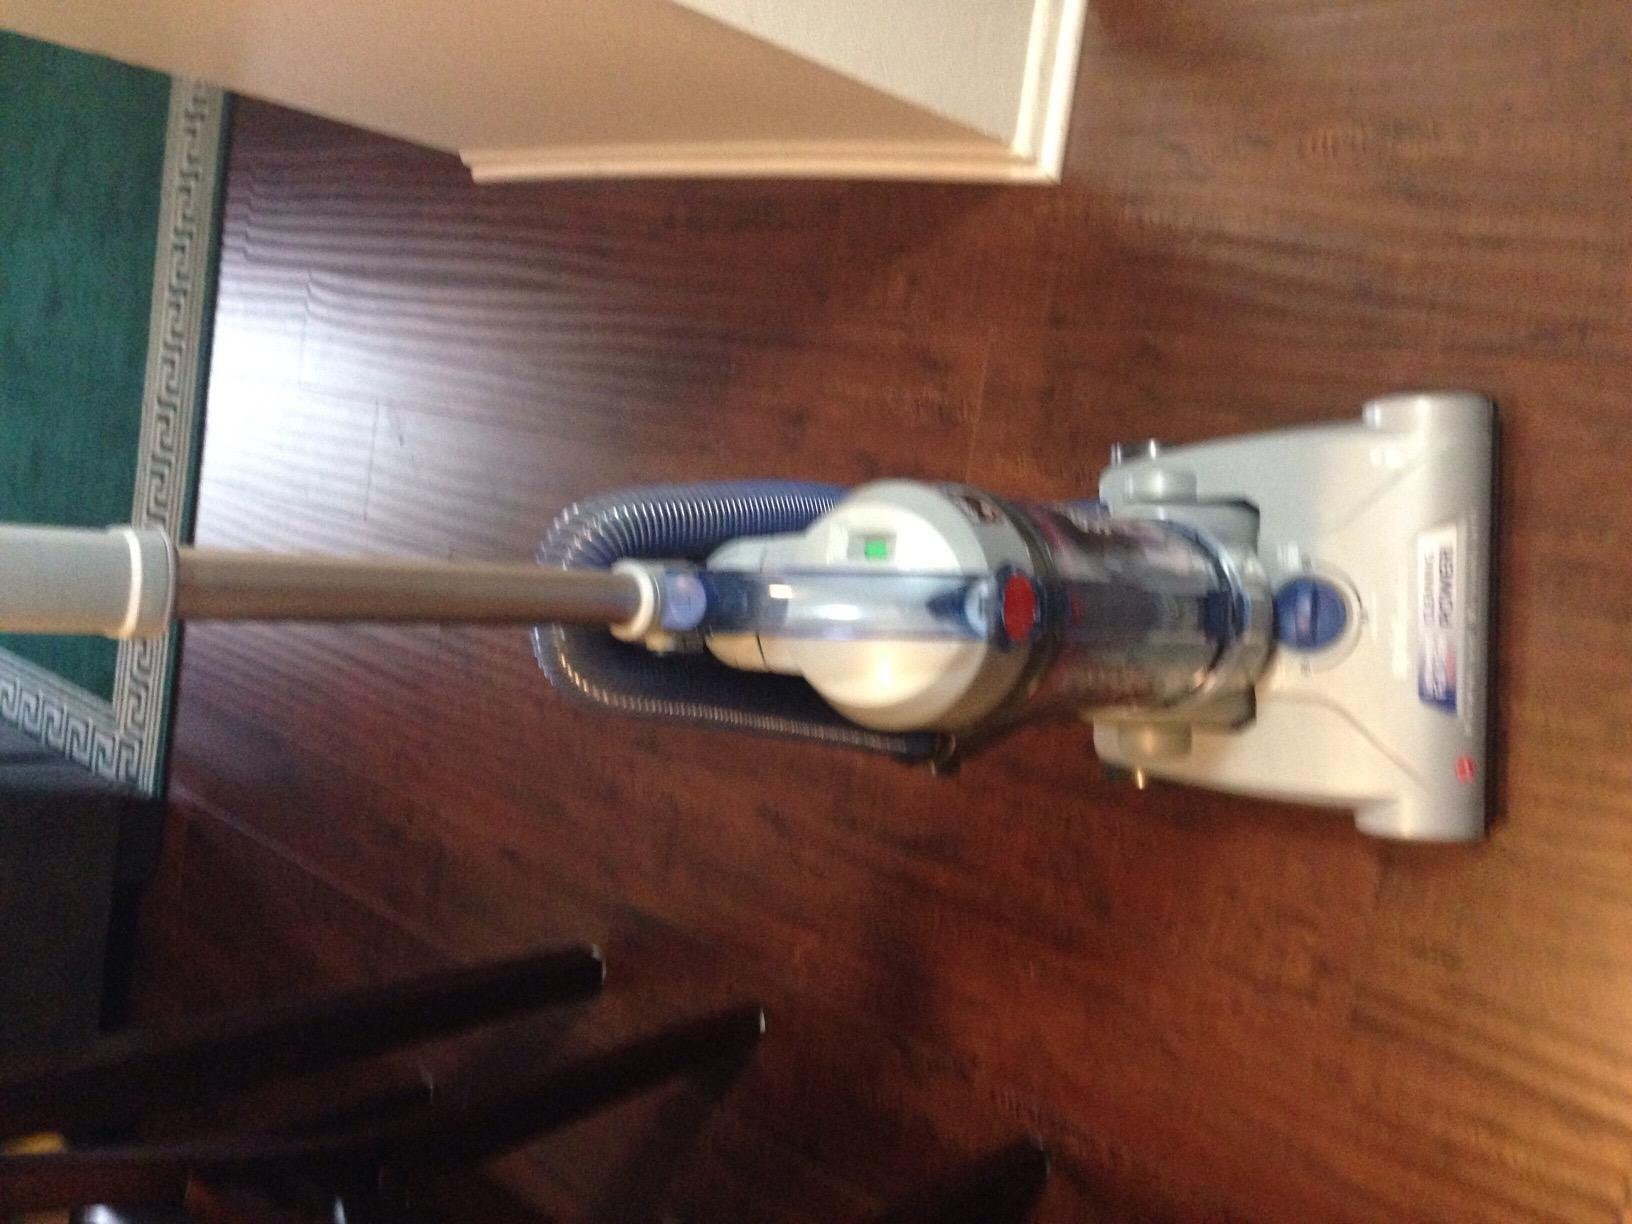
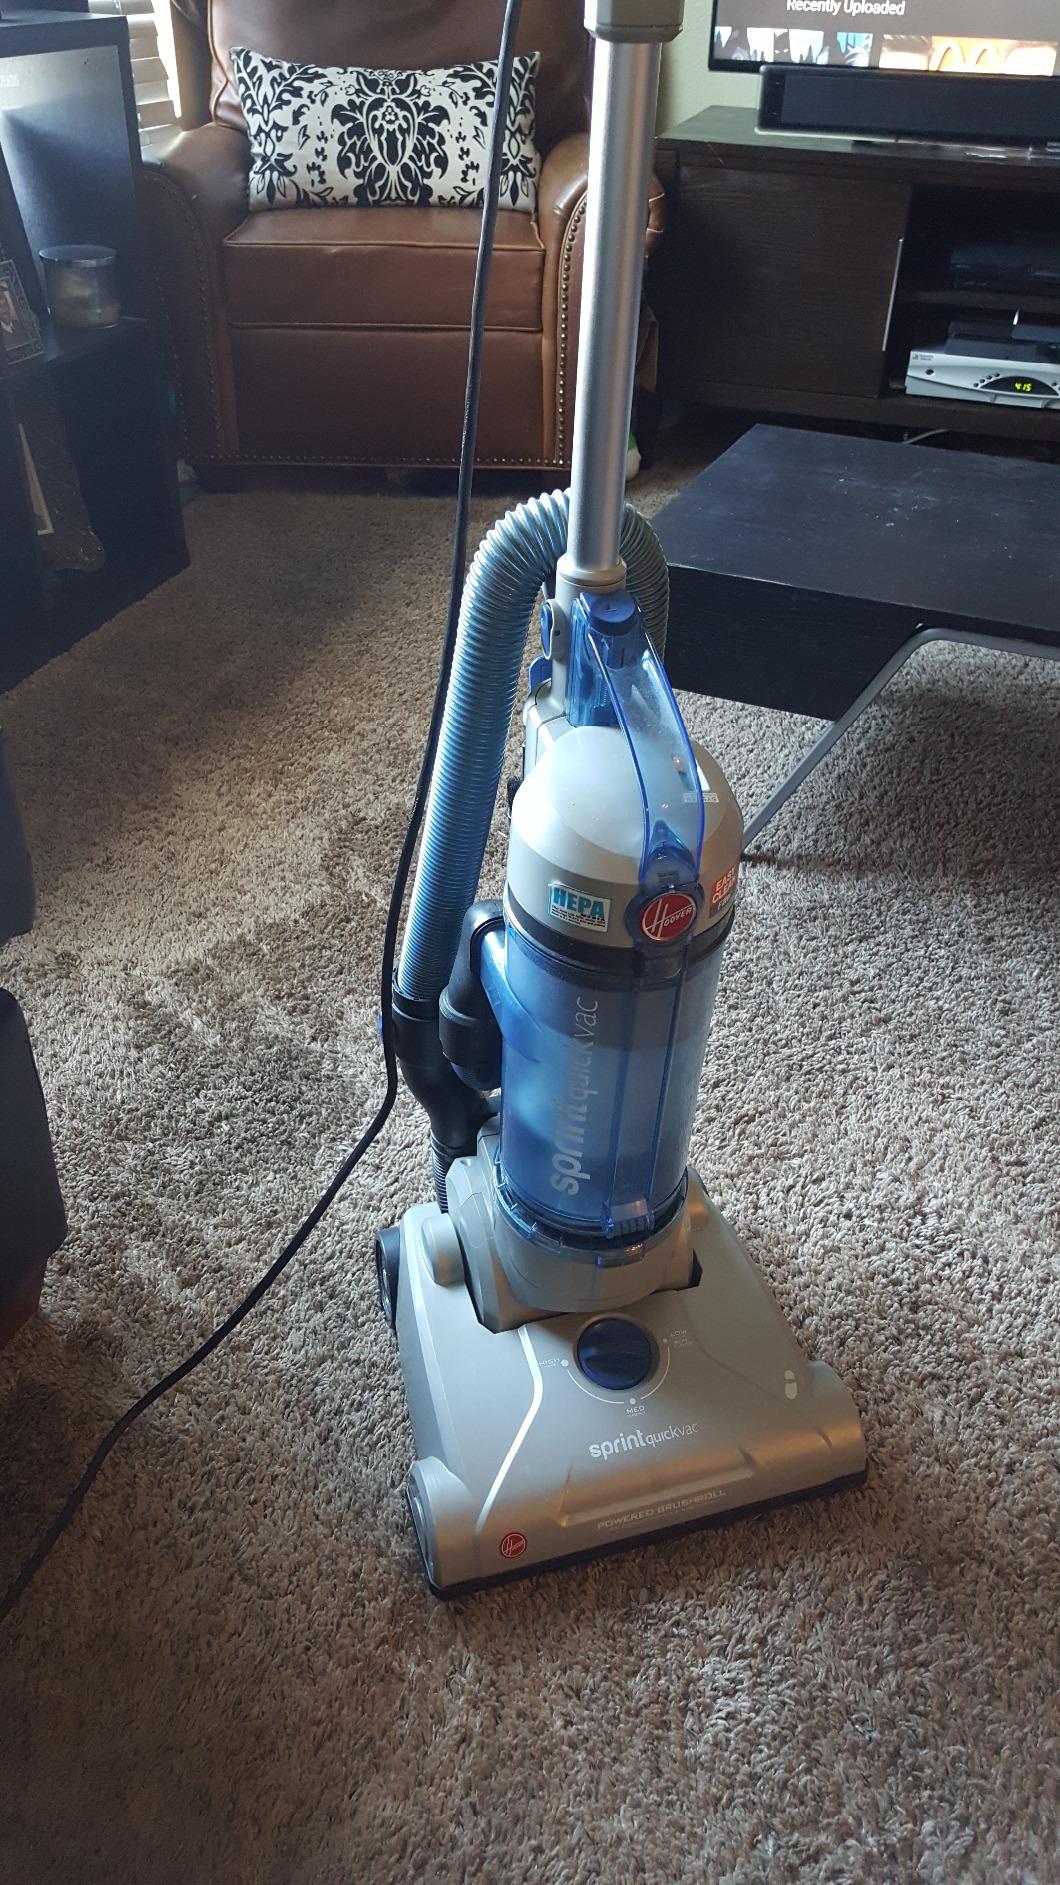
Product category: items_vacuum
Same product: yes